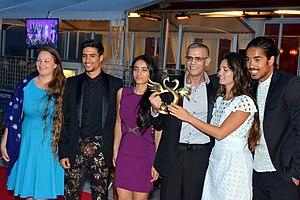
L'équipe du film Mektoub my love au festival du film de Cabourg
Mektoub, my love : canto uno est un film franco-italien réalisé par Abdellatif Kechiche en 2016, projeté en septembre 2017 à la Mostra de Venise puis sorti en salles en 2018. Il s'agit du premier volet du dyptique Mektoub is Mektoub, suivi en 2019 par la sortie de Mektoub, my love: intermezzo, et d'une libre adaptation cinématographique du roman La Blessure, la vraie de François Bégaudeau dont l'histoire est transposée une quinzaine d'années plus tard et dans un autre milieu social.